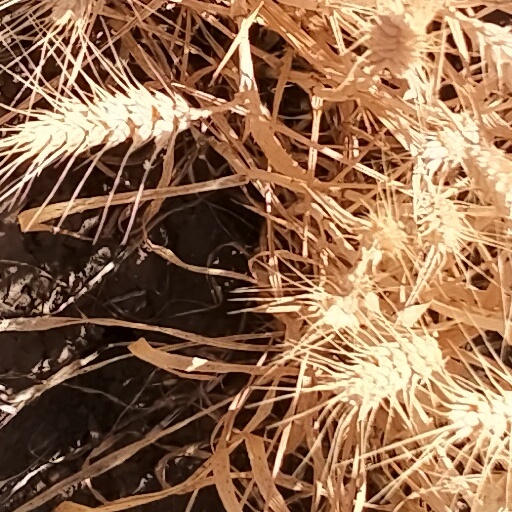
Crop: wheat